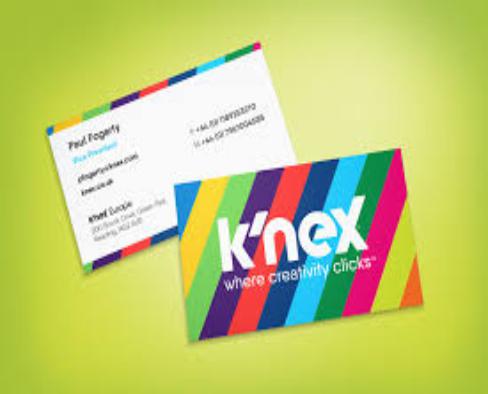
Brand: k'nex
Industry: Electronic